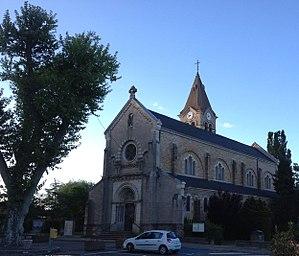
Église de Pont-de-Chéruy.
Pont-de-Chéruy est une commune française située dans le département de l'Isère en région Auvergne-Rhône-Alpes.